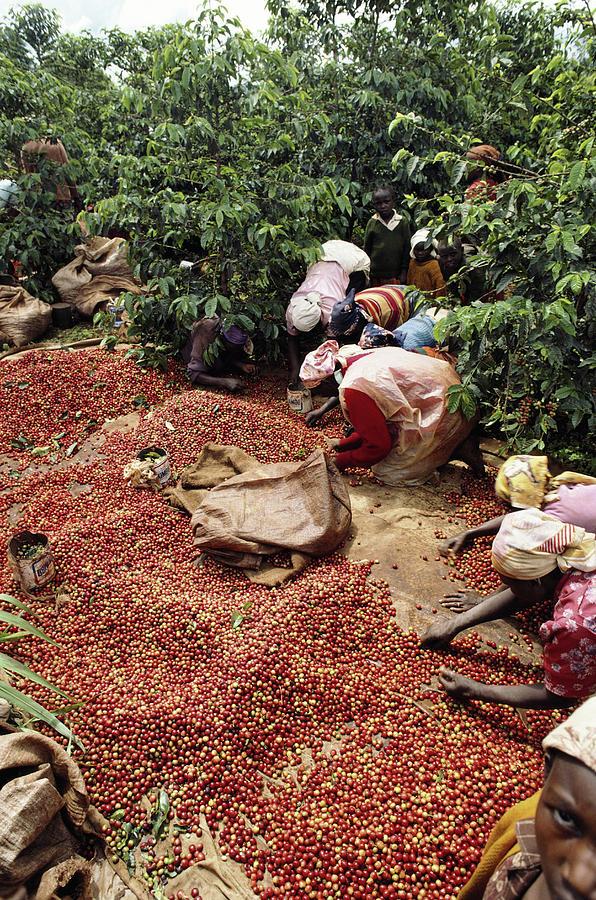
Wakulima ndani ya shamba kubwa lenye miti mingi ya kahawa, wanavuna kwa bidii zao hilo lililo la biashara lililosheheni rangi nyekundu na kijani. Wanalichambua kwa uangalifu kabla ya kulipakia kwenye mifuko, tayari kuuzwa sokoni.